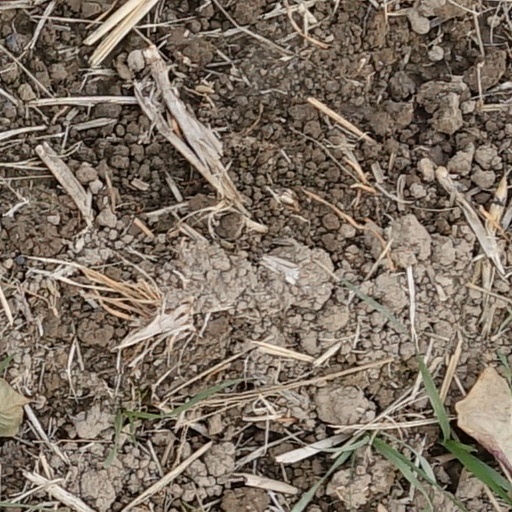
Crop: wheat